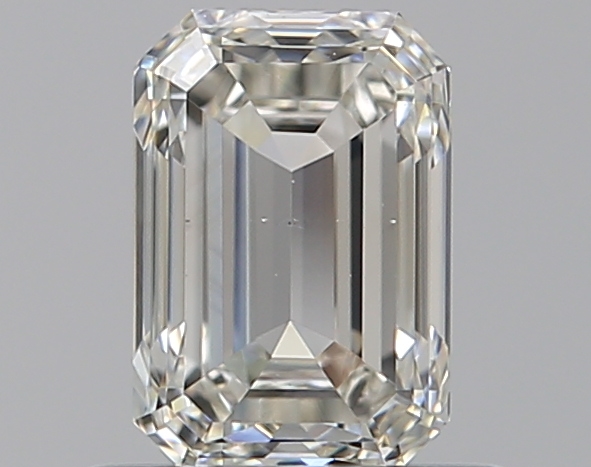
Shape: emerald
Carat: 0.72
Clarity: VS2
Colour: J
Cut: VG
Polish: EX
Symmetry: VG
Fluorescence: M
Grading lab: GIA
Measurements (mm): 5.93 x 4.02 x 2.8